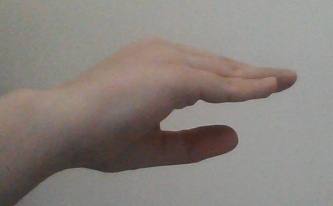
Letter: jeem